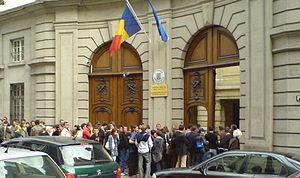
Un référendum révocatoire a lieu le 19 mai 2007 en Roumanie à l'encontre du président Traian Băsescu.